Rowhedge

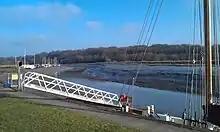
Looking north along the River Colne towards Colchester from Rowhedge Quay

Lifeboats and small oil tankers were constructed and maintained at the two yards, contributing towards the local economy in the 1920s and 30s. Many boats were fabricated in the Upper Yard for contracts in the Sudan. This took kit form; the various parts would be dismantled, crated or wired together, sent out to the African country and reassembled for use on the Nile.